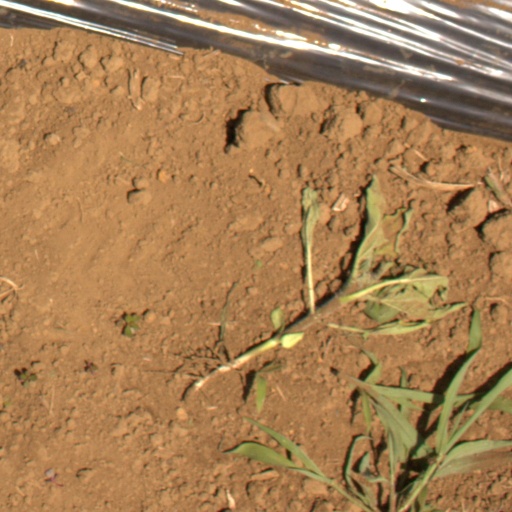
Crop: Jerusalem artichoke